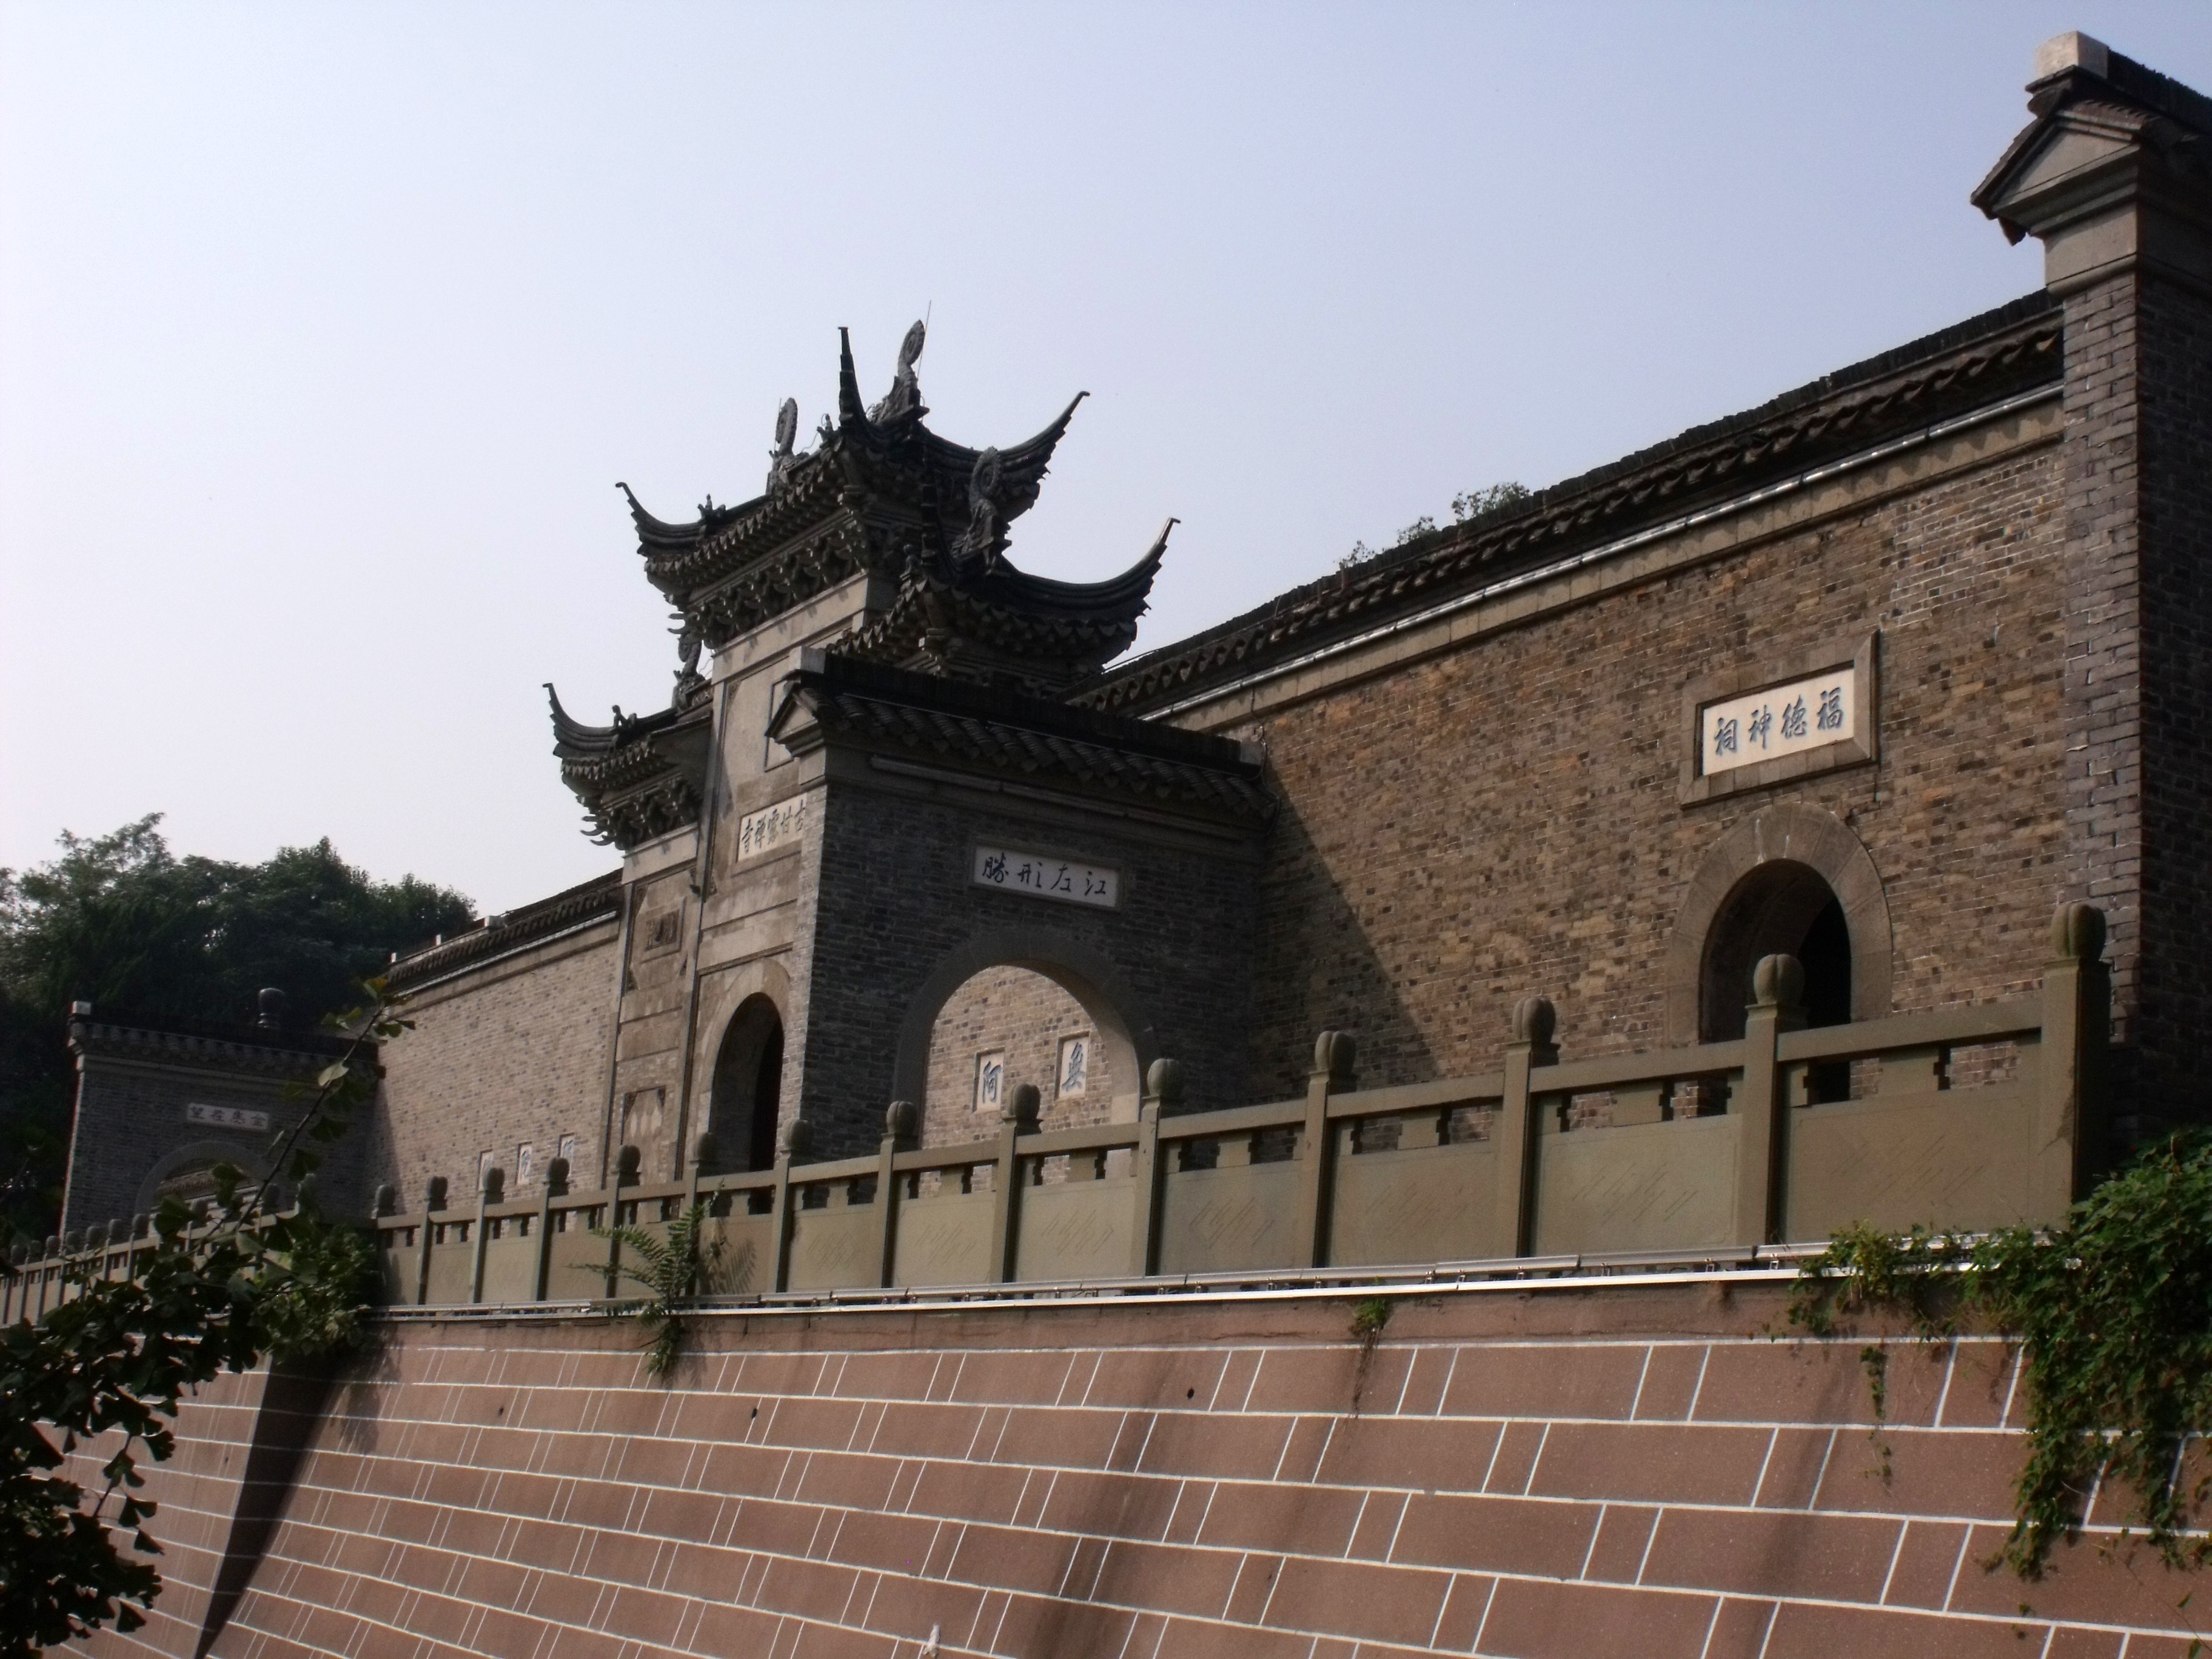
building, chateau, palace, facade, church, chapel, place of worship, temple, monastery, buddha, synagogue, estate